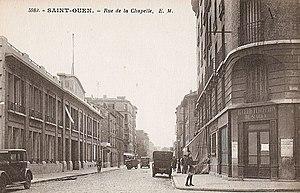
Saint-Ouen. Rue de la Chapell, aujourd'hui rue du Docteur-Bauer. A droite, l'angle rue Dieumegard
La rue du Docteur-Bauer est une voie publique de Saint-Ouen-sur-Seine, dans le département de la Seine-Saint-Denis.